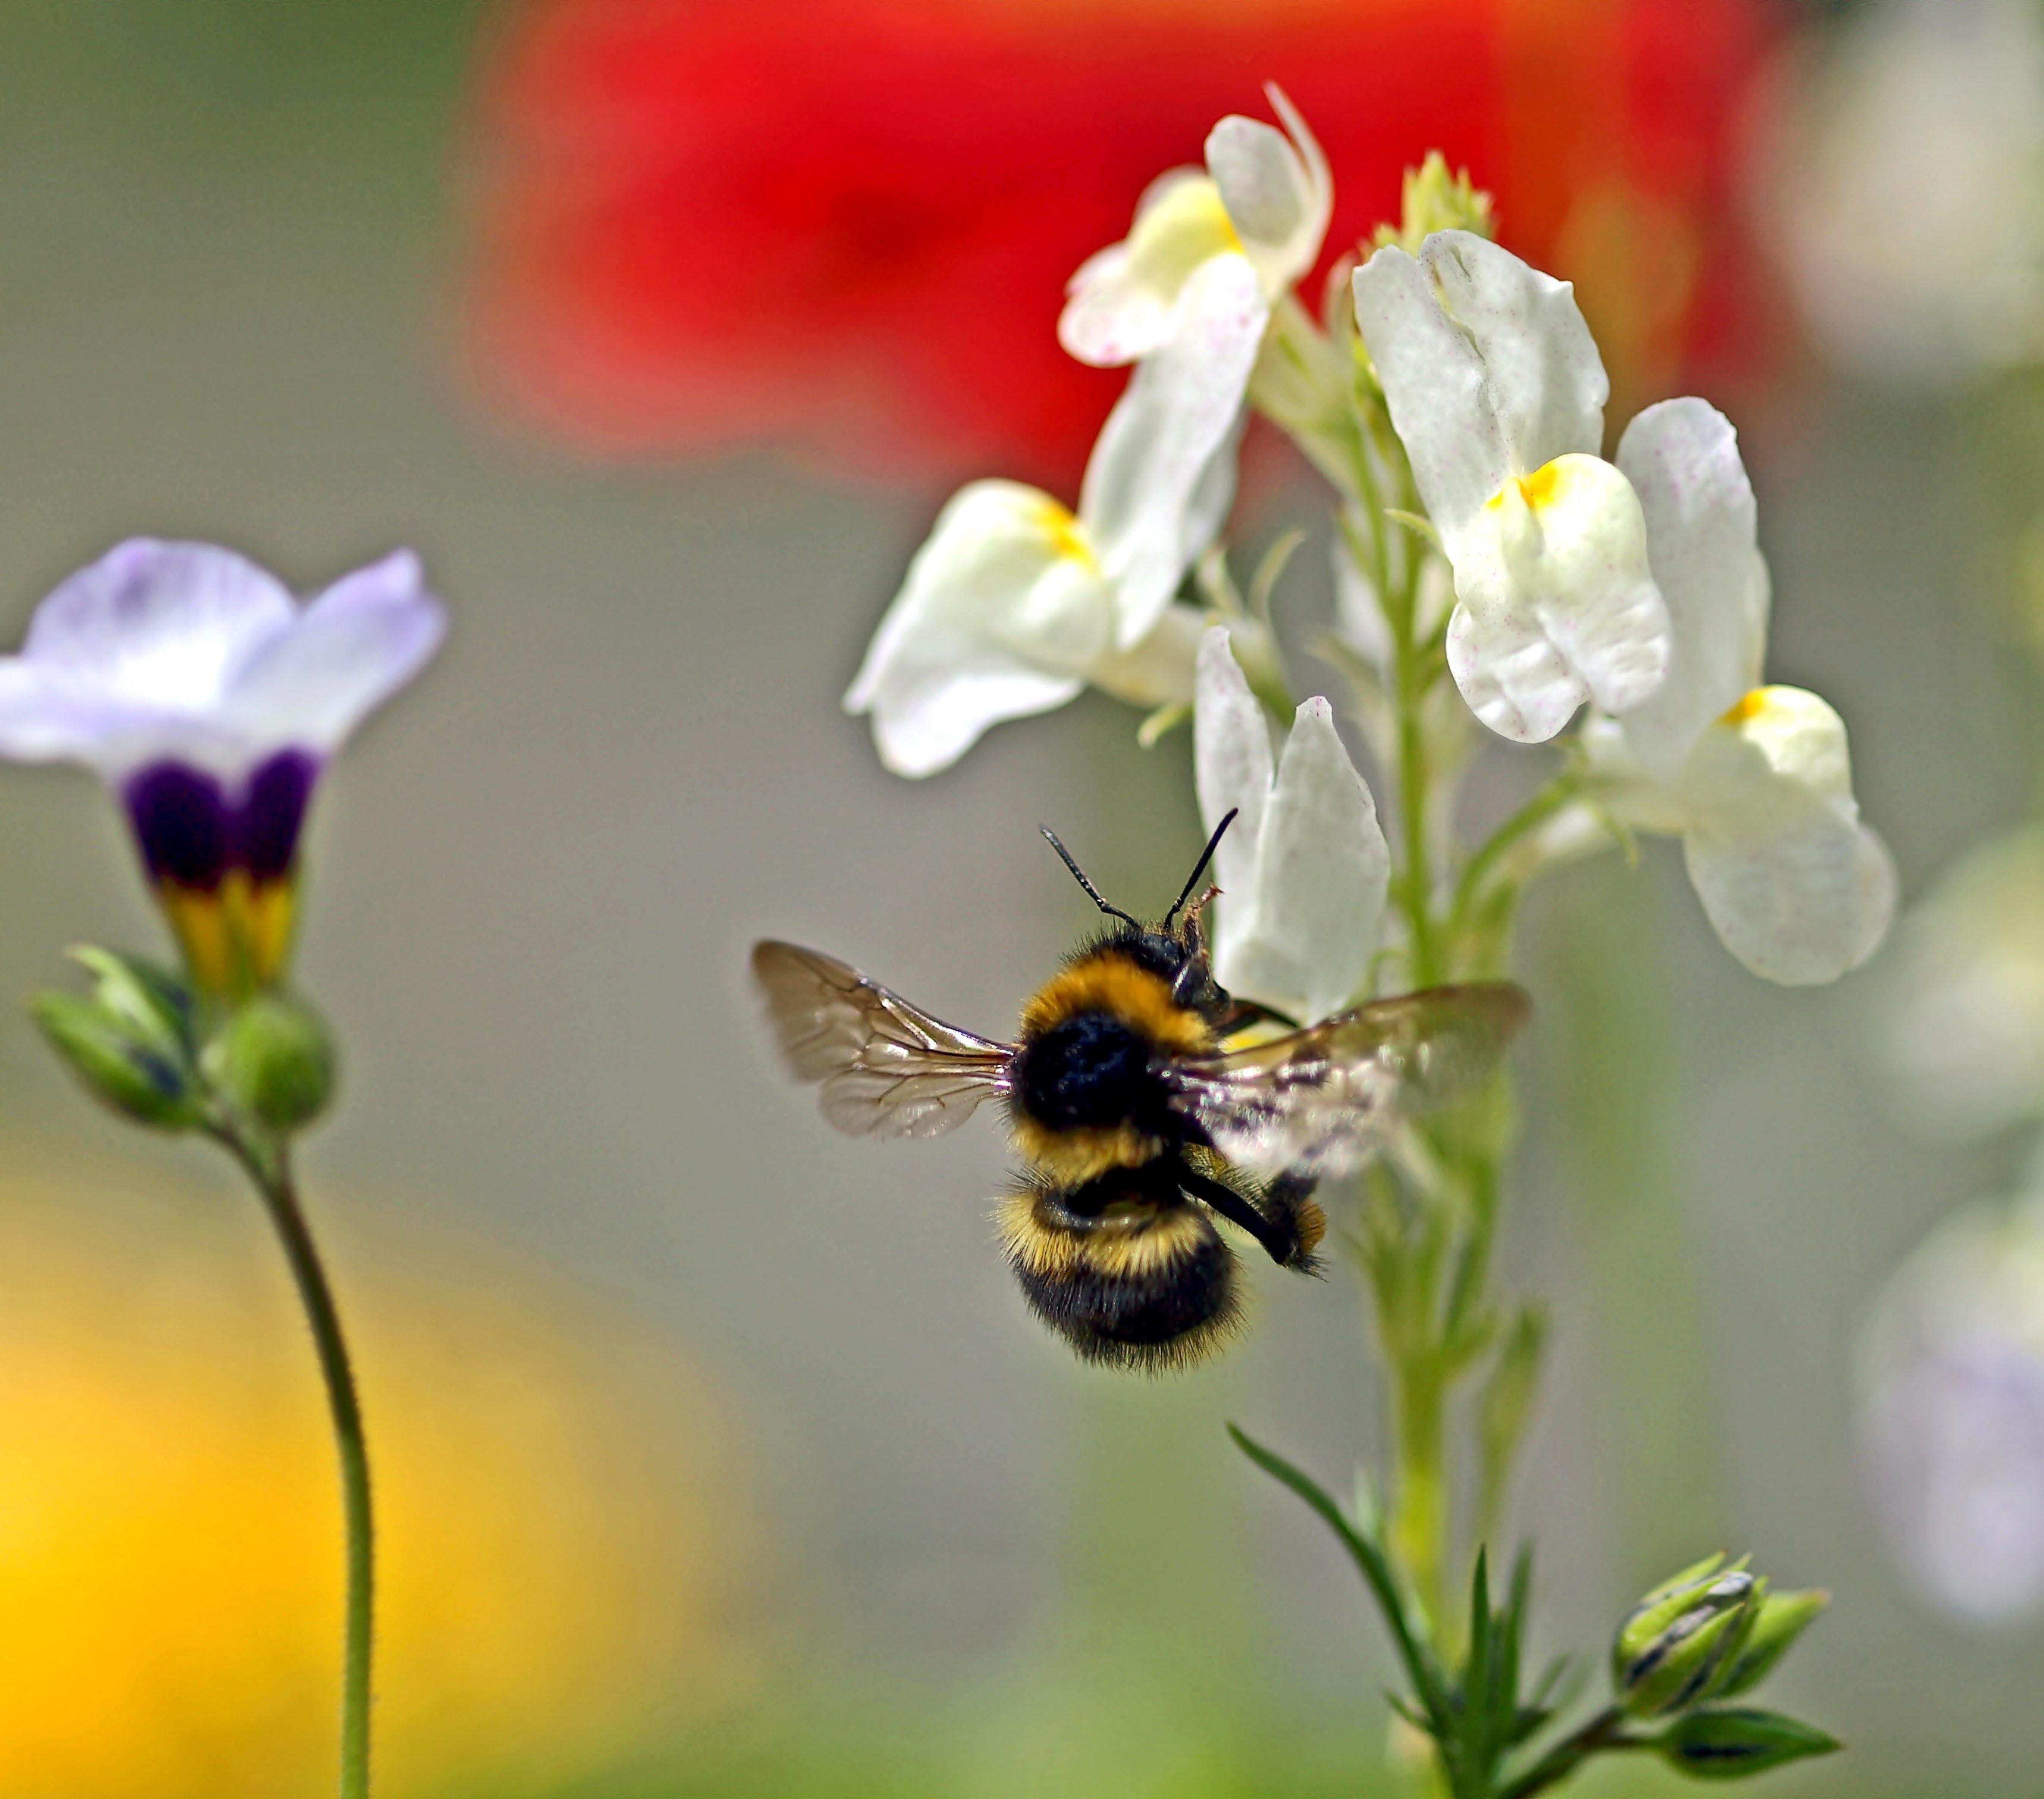
nature, blossom, plant, flower, petal, live, pollen, insect, flora, fauna, invertebrate, wildflower, close up, bee, bumblebee, nectar, macro photography, flowering plant, honey bee, pollinator, membrane winged insect